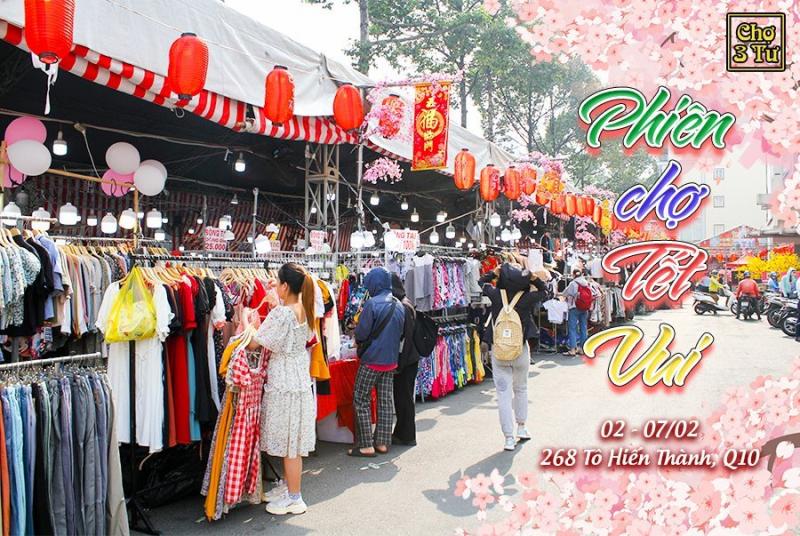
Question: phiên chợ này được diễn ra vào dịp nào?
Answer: vào dịp tết